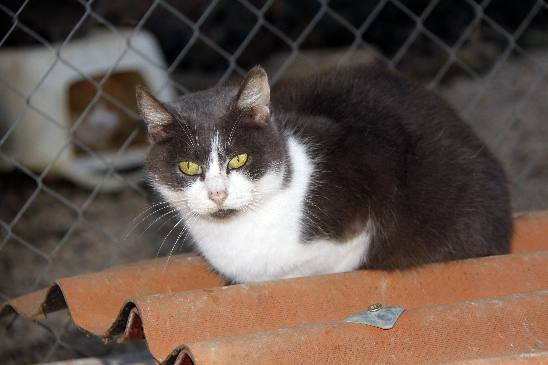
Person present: No